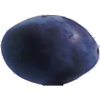
Label: Plum 3